Our Mother of Mercy Catholic Church and Parsonage

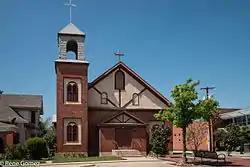
Our Mother of Mercy Church in 2017

Our Mother of Mercy Catholic Church and Parsonage comprise a historic Black Catholic church property located at 1100 and 1104 Evans Avenue in Fort Worth, Texas. The buildings are located in the historic African-American neighborhood in southeast Fort Worth. The church and the parsonage were built in 1929 and 1911, respectively, and historically were staffed by the Josephites. Both buildings were added to the register in 1999.